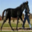
Label: horse